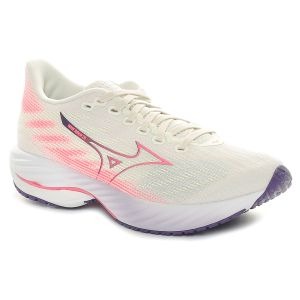
Mizuno Scarpa da Running Donna  Wave Rider 28 Bianco Rosa   Sconto 13%
Prezzo: 140,00 €